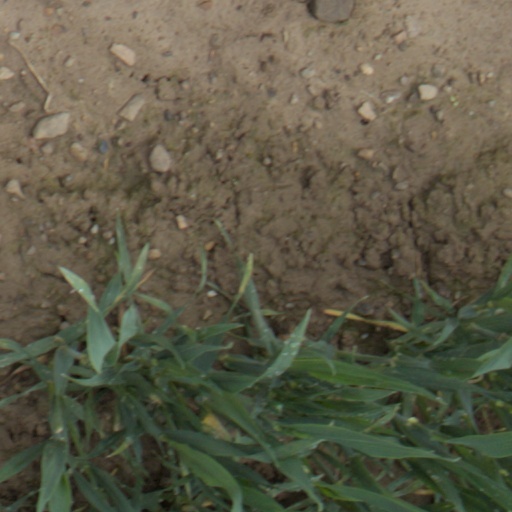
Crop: wheat